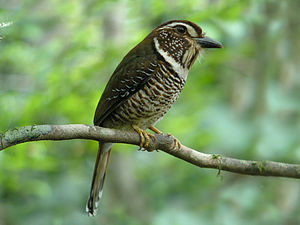
Jordellekrager
Brachypteracias leptosomus
Jordellekrager er en lille familie af skrigefugle, der kun findes på Madagaskar. Familien har tre slægter med fem arter.